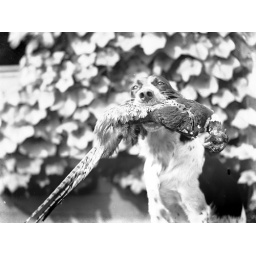
dog with bird, from 4 x 5 glass plate neg, set A, around 1900 I think.